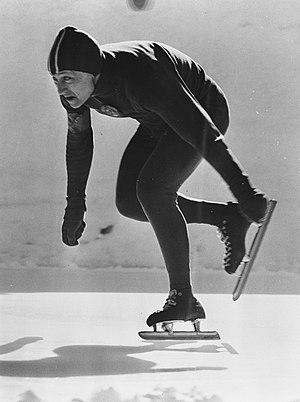
Boris Andrianovich Stenin, né le 17 janvier 1935 à Arti et mort le 18 janvier 2001 à Moscou, est un patineur de vitesse soviétique. Sa femme Valentina Stenina a également pratiqué le patinage de vitesse à haut niveau.